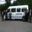
Label: bus